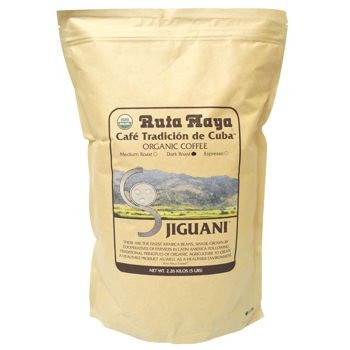
Item Name: Ruta Maya USDA Organic Jiguaní Dark Roast Whole Bean Coffee 5 lb. Bag
Product Description: Café Tradición de Cuba These are the finest Arabica beans, shade-grown by cooperatives of farmers in Latin America following traditional principles of organic agriculture to create a healthier product as well as a healthier environment. Café Jiguani (Mouth of the River) refers to the indigenous people of Cuba, mainly Taino Indians. The city Jiguani is in the Province of Granma, which also includes the lush mountains of the Sierra Maestra, Cuba's main coffee region. Ruta Maya's Café Jiguani celebrates historic connections between the indigenous people of the Caribbean and the Maya of the Yucatan.
Value: 35.2
Unit: Ounce

Price: 54.99